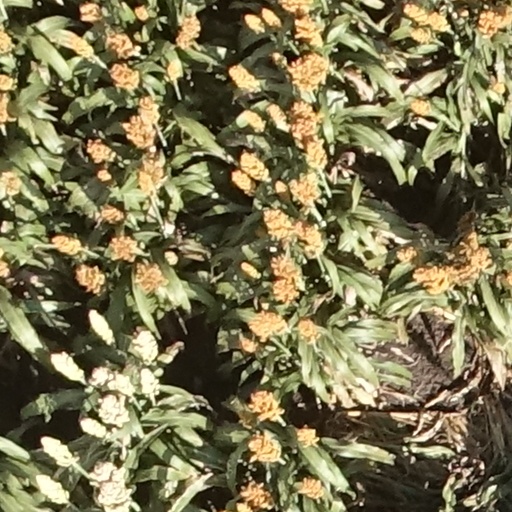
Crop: sorghum